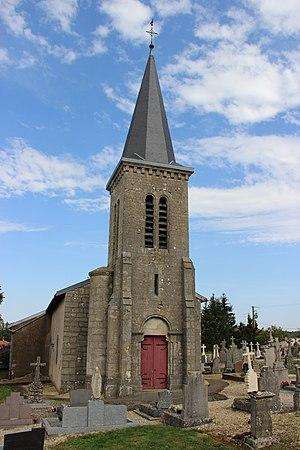
L'église d'Ippécourt
Ippécourt est une commune française située dans le département de la Meuse, en région Grand Est.